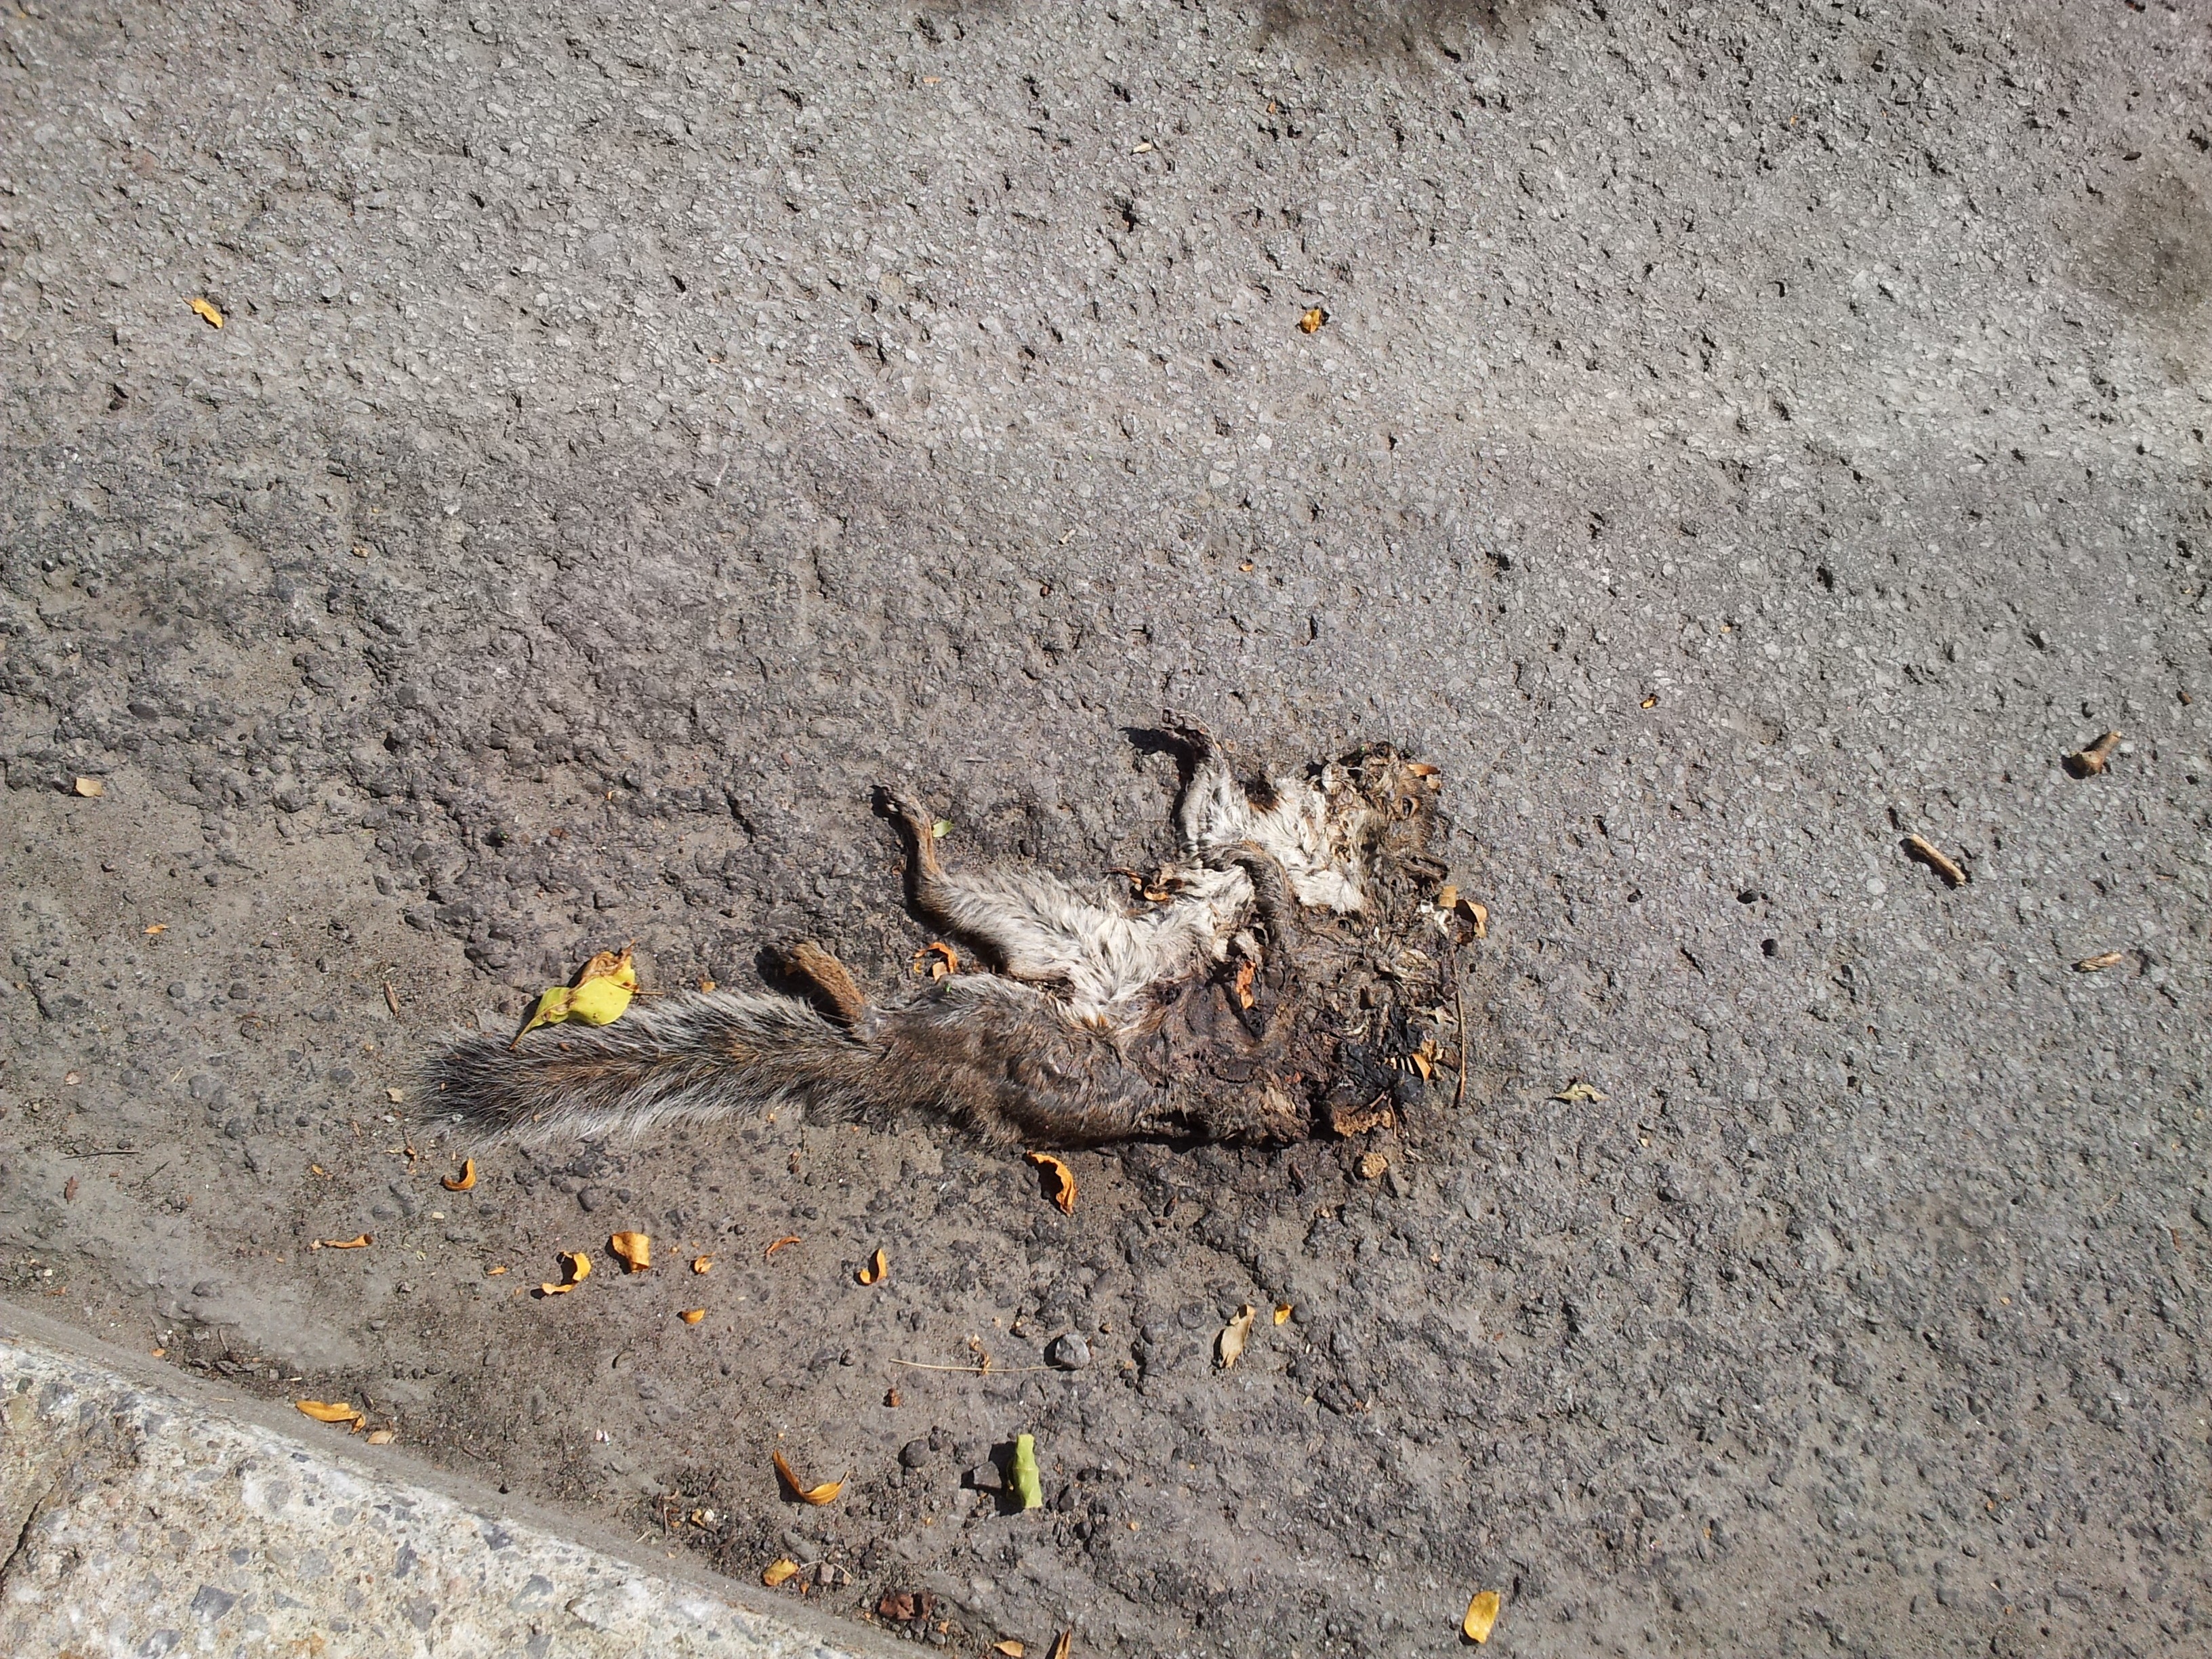
sand, rock, leaf, wildlife, wild, soil, squirrel, dead, death, rodent, fauna, material, geology, crushed, accident, body, killed, dead animal, roadkill, road kill